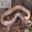
Label: snake